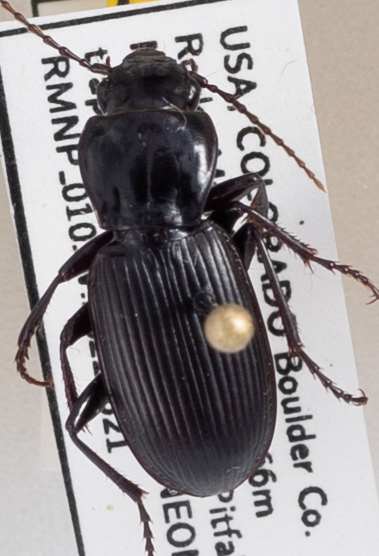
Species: Pterostichus protractus
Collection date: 2022-06-21
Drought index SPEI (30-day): -0.244
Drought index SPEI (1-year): -1.118
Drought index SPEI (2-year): -1.19